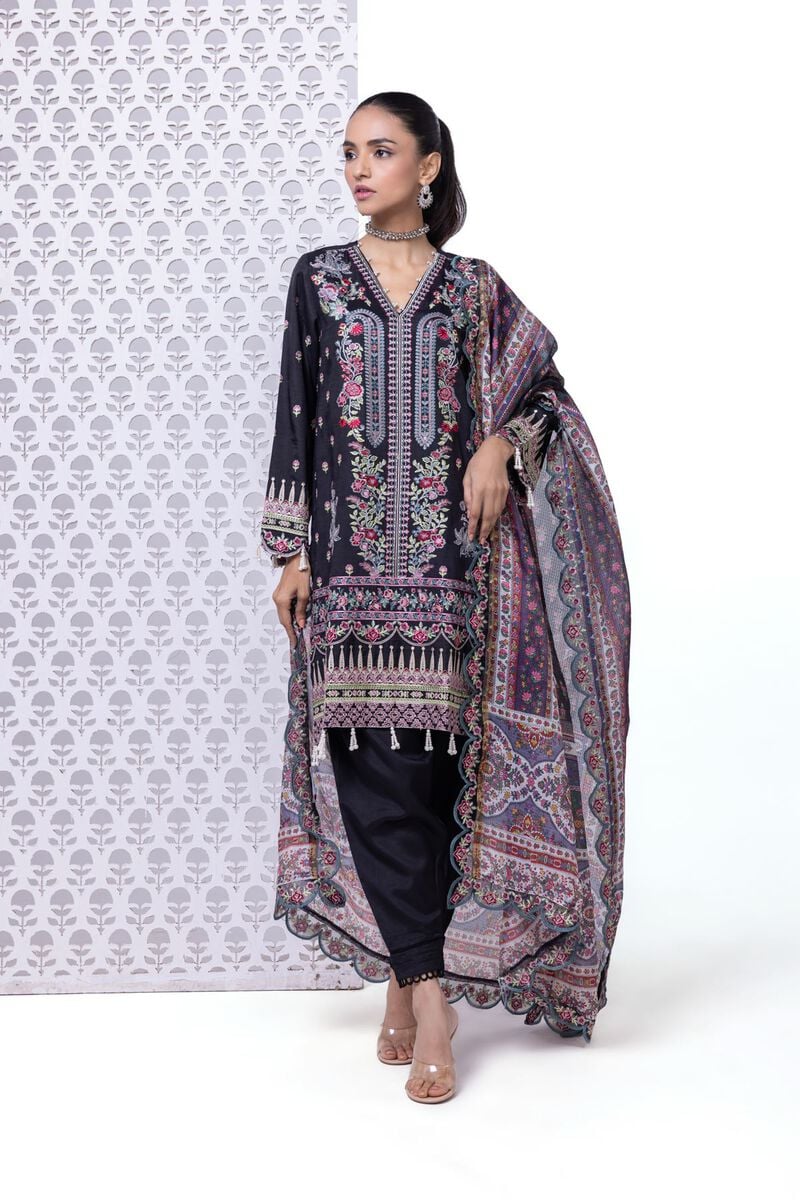
black multi embroidered salwar suit